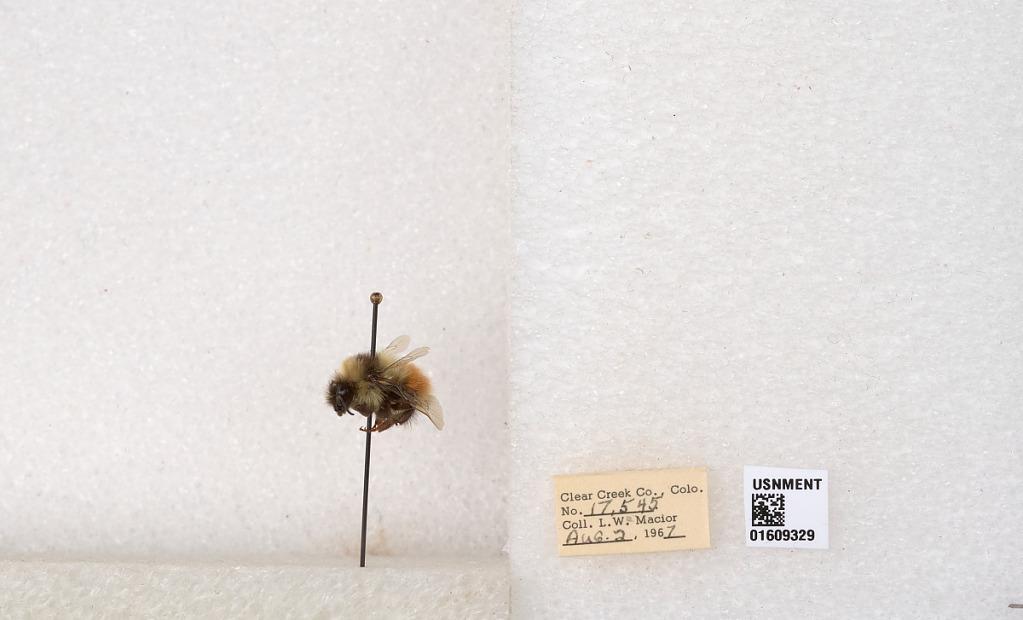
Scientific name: Bombus (Pyrobombus) sylvicola Kirby
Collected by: L. Macior
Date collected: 1967-8-2
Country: United States
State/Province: Colorado
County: Clear Creek
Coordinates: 39.6856, -105.645